InfoPark Kochi

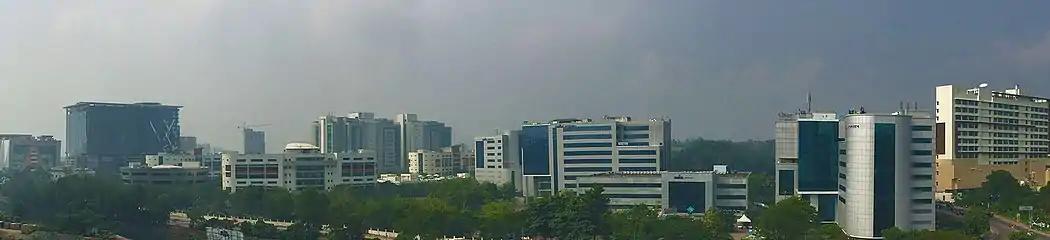
View towards Infopark Phase I in 2017

Infopark campus is divided into Special Economic Zone (SEZ) and non – SEZ facility. Of the existing 98.25 acres of Infopark, 75 acres has been notified as a Special Economic Zone by the Ministry of Commerce, Government of India. The infrastructure developed in the park has been classified as Muilti tenanted facility (MTF)and Built to suit (BTS).